Ely Airport

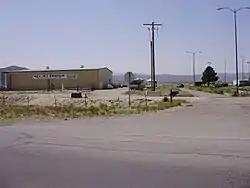
Ely Jet Center

Ely Airport (Yelland Field) is a county-owned airport three miles northeast of Ely, in White Pine County, Nevada, United States.